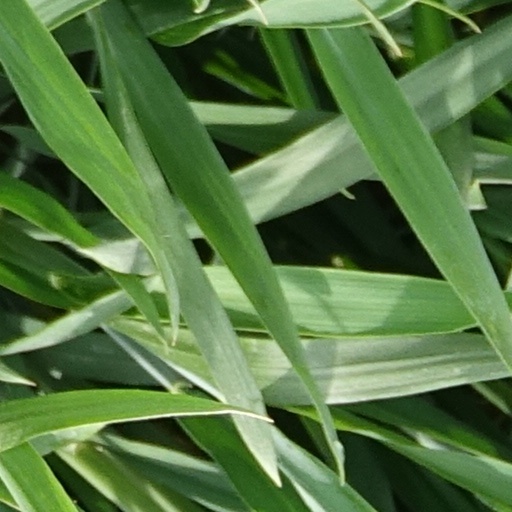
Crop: wheat